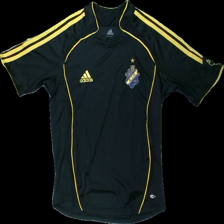
View: front
Type: T-shirt
Category: Men
Brand: Adidas
Colors: Black, Yellow
Material: 100% polyester
Pattern: Logo print
Cut: Regular
Size: L
Season: All
Trend: Sports
Damage location: middle center
Price range: 50-100
Recommended usage: Reuse
Description: svart tränings t-shirt med loggor på